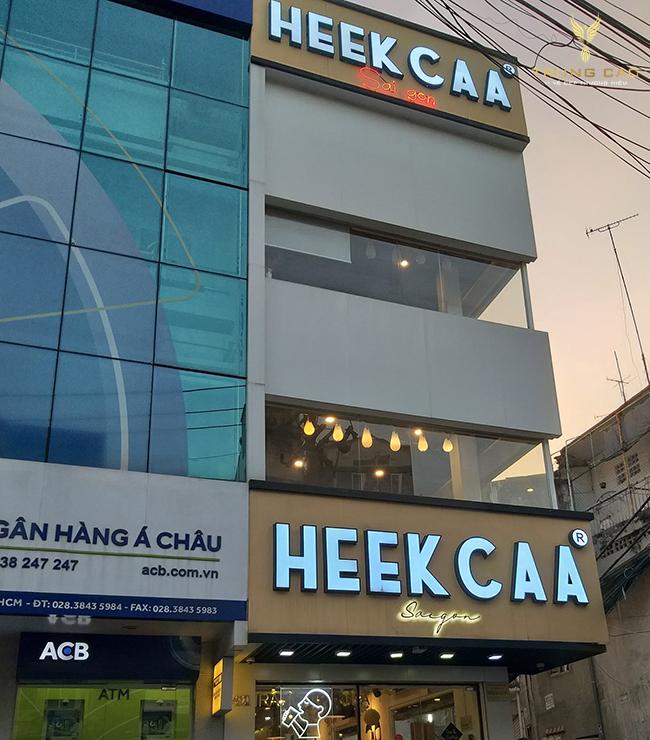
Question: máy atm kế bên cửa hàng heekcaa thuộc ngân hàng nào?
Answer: máy atm thuộc ngân hàng acb